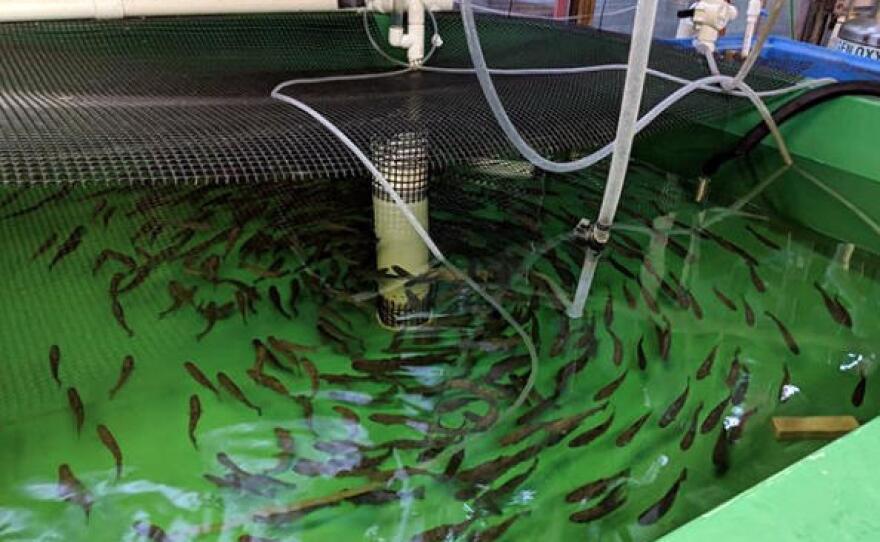
Bwawa la kufugia samaki lililotengenezwa huku likiwa limefungwa mitambo iliyo na nyaya na mabomba ya kuingiza maji katika bwawa hilo na sehemu ya pembeni kukiwa na nyavu zilizowekwa na ndani wakionekana samaki wengi wadogo wakiwa ndani ya bwawa hilo kwenye maji.